Nadine Hwang

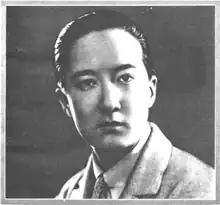
Huang in 1929

Nadine Hwang, or Nadine Huong (Chinese 黃訥亭); (March 3, 1902 – 1972) was one of the first Chinese female pilots and served in the Chinese Air Force as an honorary colonel. She was at one point in a relationship with Natalie Clifford Barney and survived deportation to the Ravensbrück concentration camp.